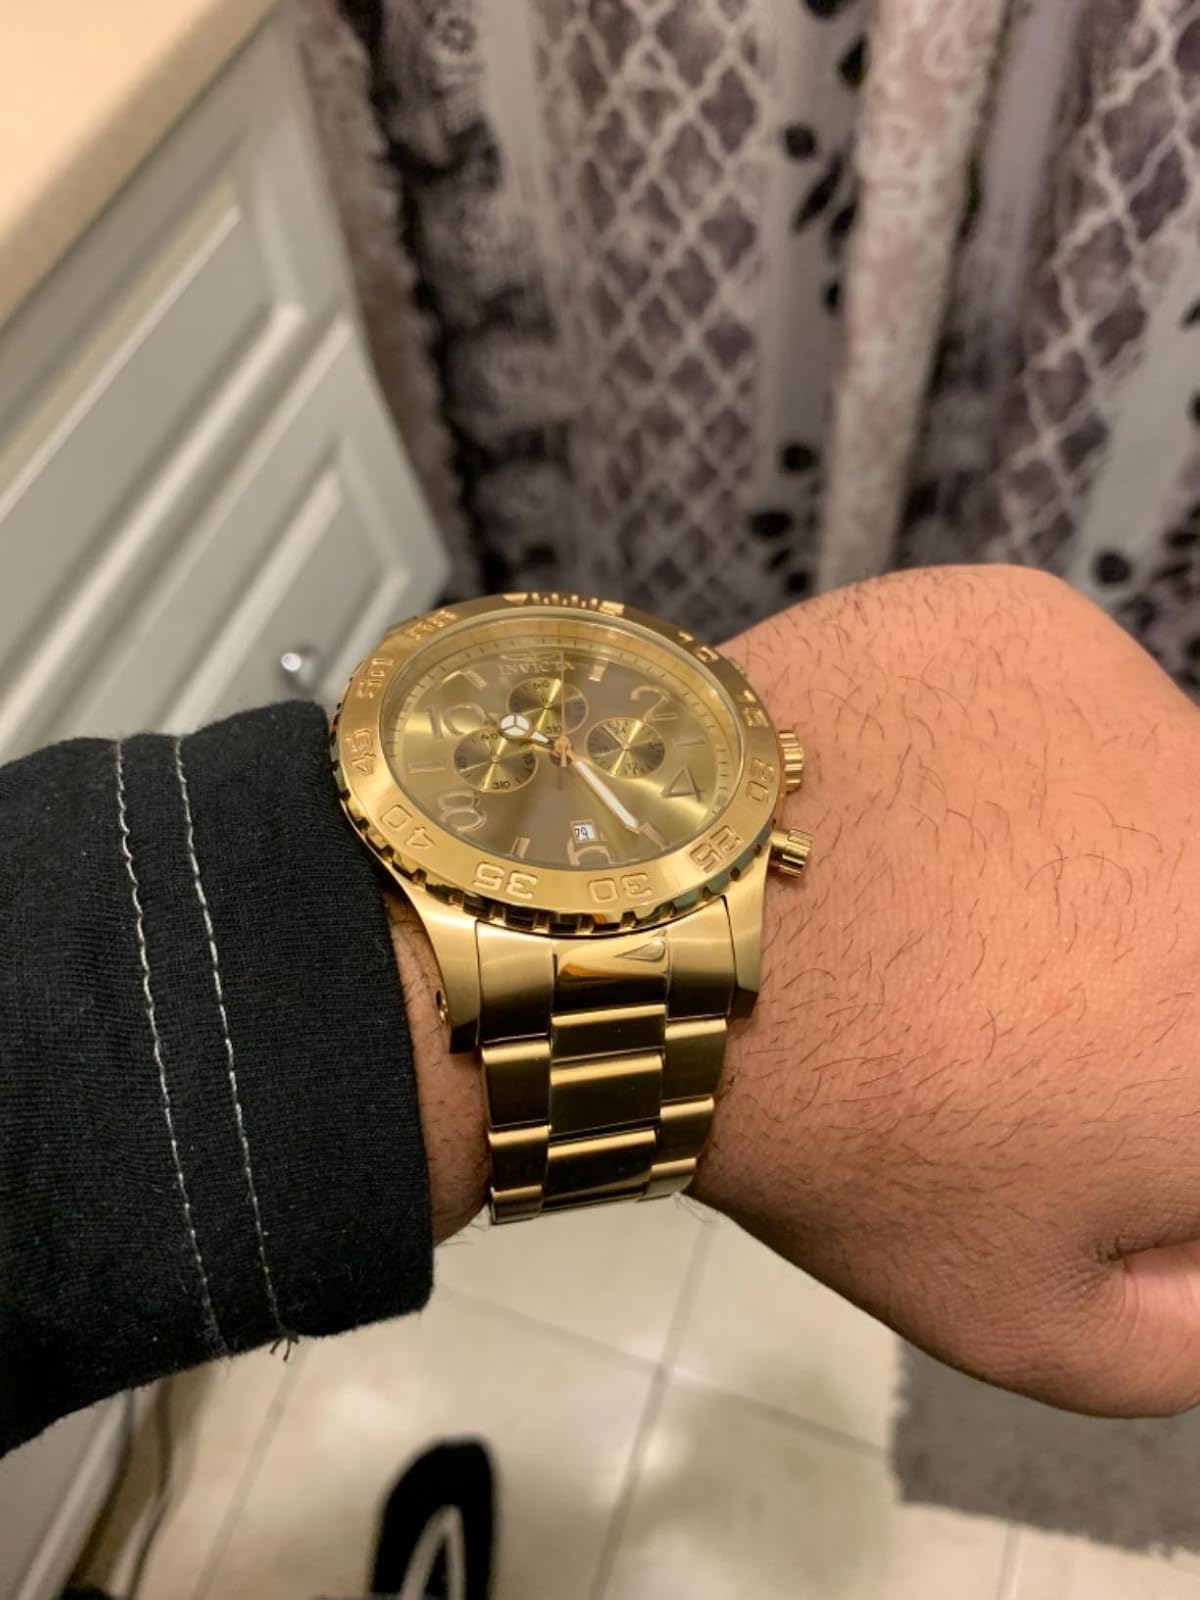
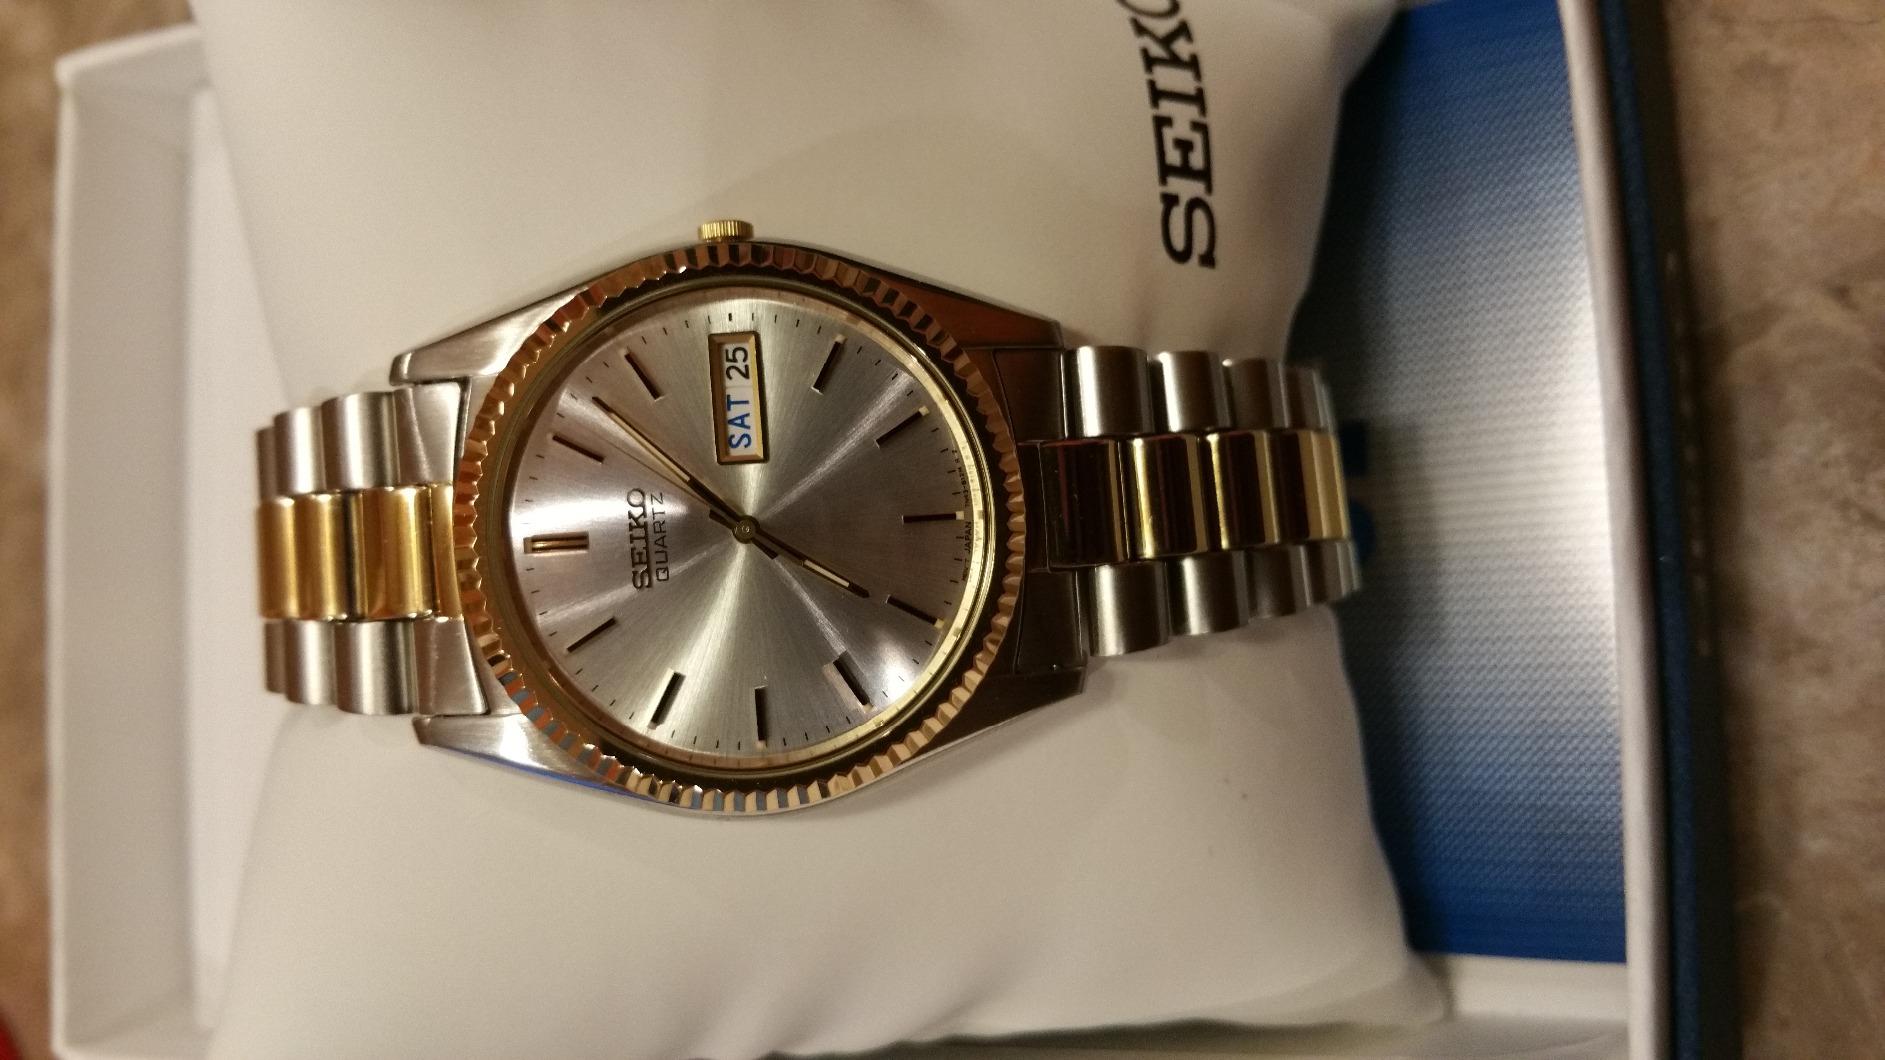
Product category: accessories_watch
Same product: no